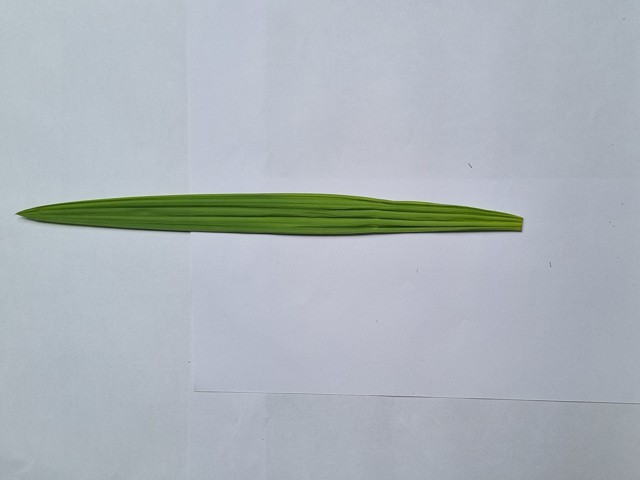
Plant: betal